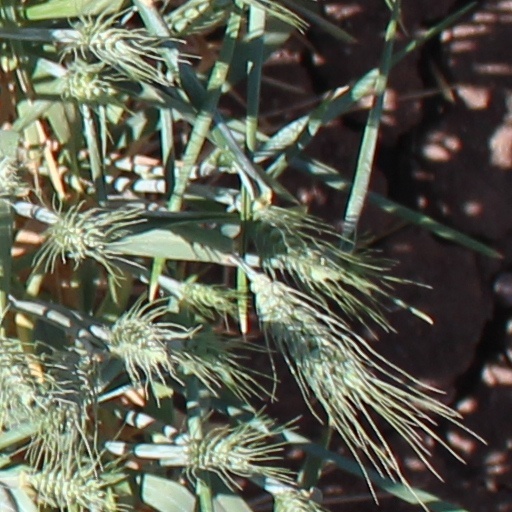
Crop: wheat